Isiala Mbano

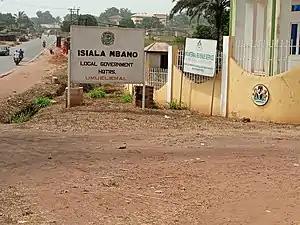
Signage and building entrance of Isiala Mbano Local Government Area of Imo State

Isiala Mbano is located in the north-eastern area of Imo State capital, Owerri. It is traversed by Owerri/Okigwe / Anara/Umuahia and Okigwe/Umuahia high ways. It is bounded in the north by Onuimo L.G.A. and some parts of Nwangele L.G.A, in the East by Ehime Mbano L.G.A. and in the south by Ikeduru and Mbaitolu L.G.As respectively.